Sigvard Pettersson

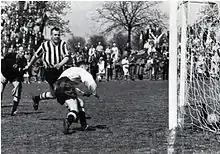
Pettersson scores one of his 298 goals in the colours of Landskrona BoIS, opponents are Motala AIF

Sigvard "Kallinge" Pettersson (1928–2002) was a Swedish footballer and a centre forward in the classical 2-3-5 formation, who during his career in Landskrona BoIS represented the club at 313 occasions and scored 298 goals – an average of 0.95 goals per game. Through the first 99 years of Landskrona BoIS' history, only Harry "Hacke" Dahl and Sonny Johansson have scored more goals for the club. Pettersson's nickname "Kallinge" came from the small Blekinge village where he grew up. During the later part of his many years in Landskrona BoIS he played together with Hasse "HP" Persson in the front. In the 1980s, Pettersson was running a smaller tobacco shop in Landskrona. He died in 2002 at age 73.